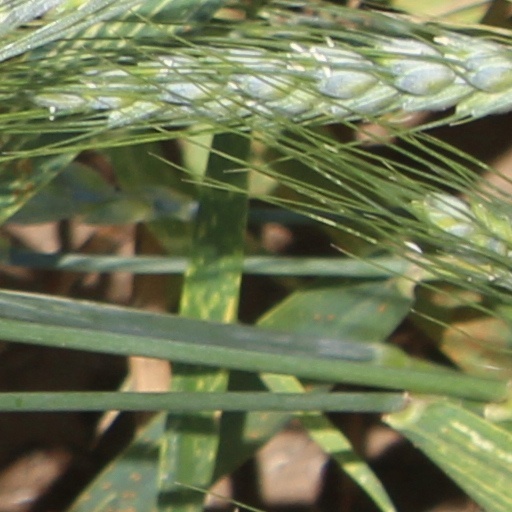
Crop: wheat